Boeing–Saab T-7 Red Hawk

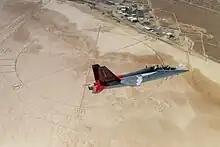
The first T-7A Red Hawk flies over Edwards Air Force Base in November 2023

In June 2023, the first flight of the T-7A aircraft was conducted from St. Louis Lambert International Airport, by Major Bryce Turner, a test pilot with the 416th Flight Test Squadron at Edwards Air Force Base, California, and Steve Schmidt, Boeing's chief T-7 test pilot.